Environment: real
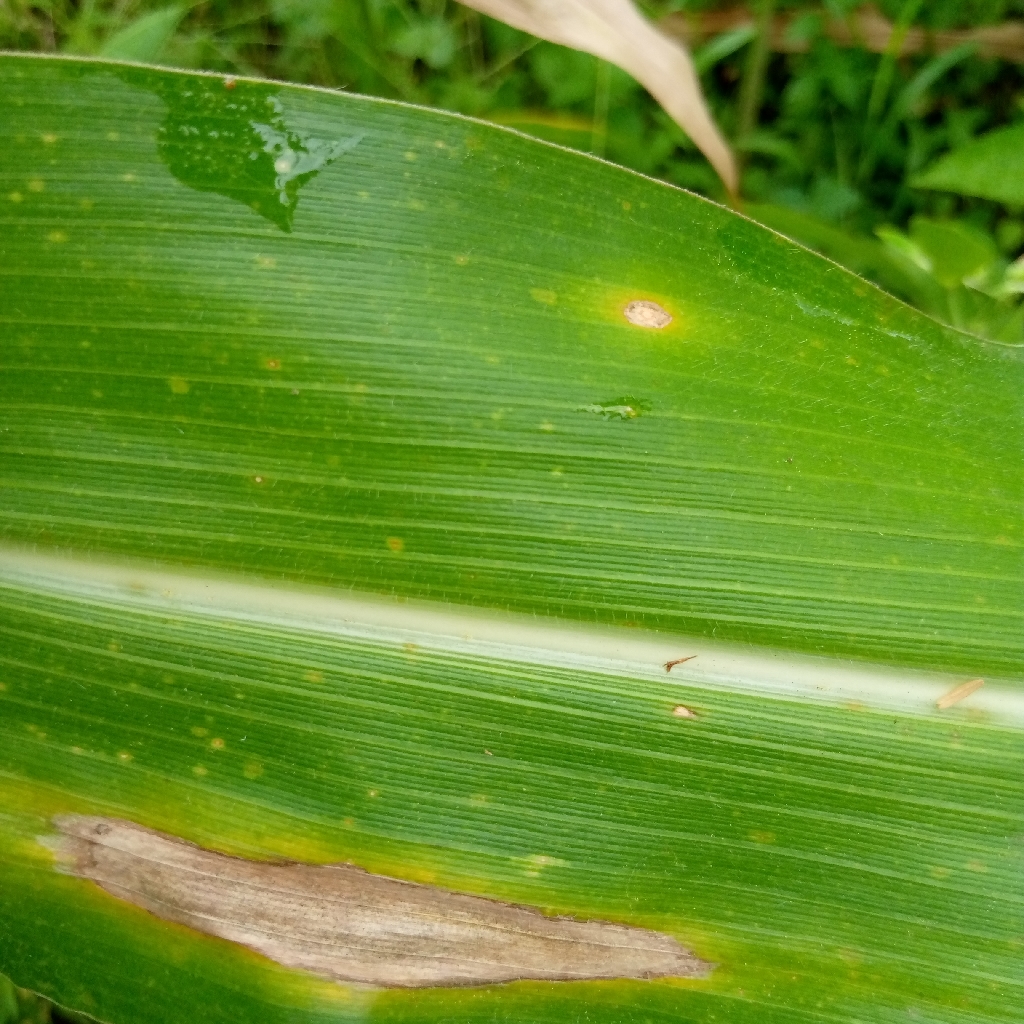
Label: northern_corn_leaf_blight